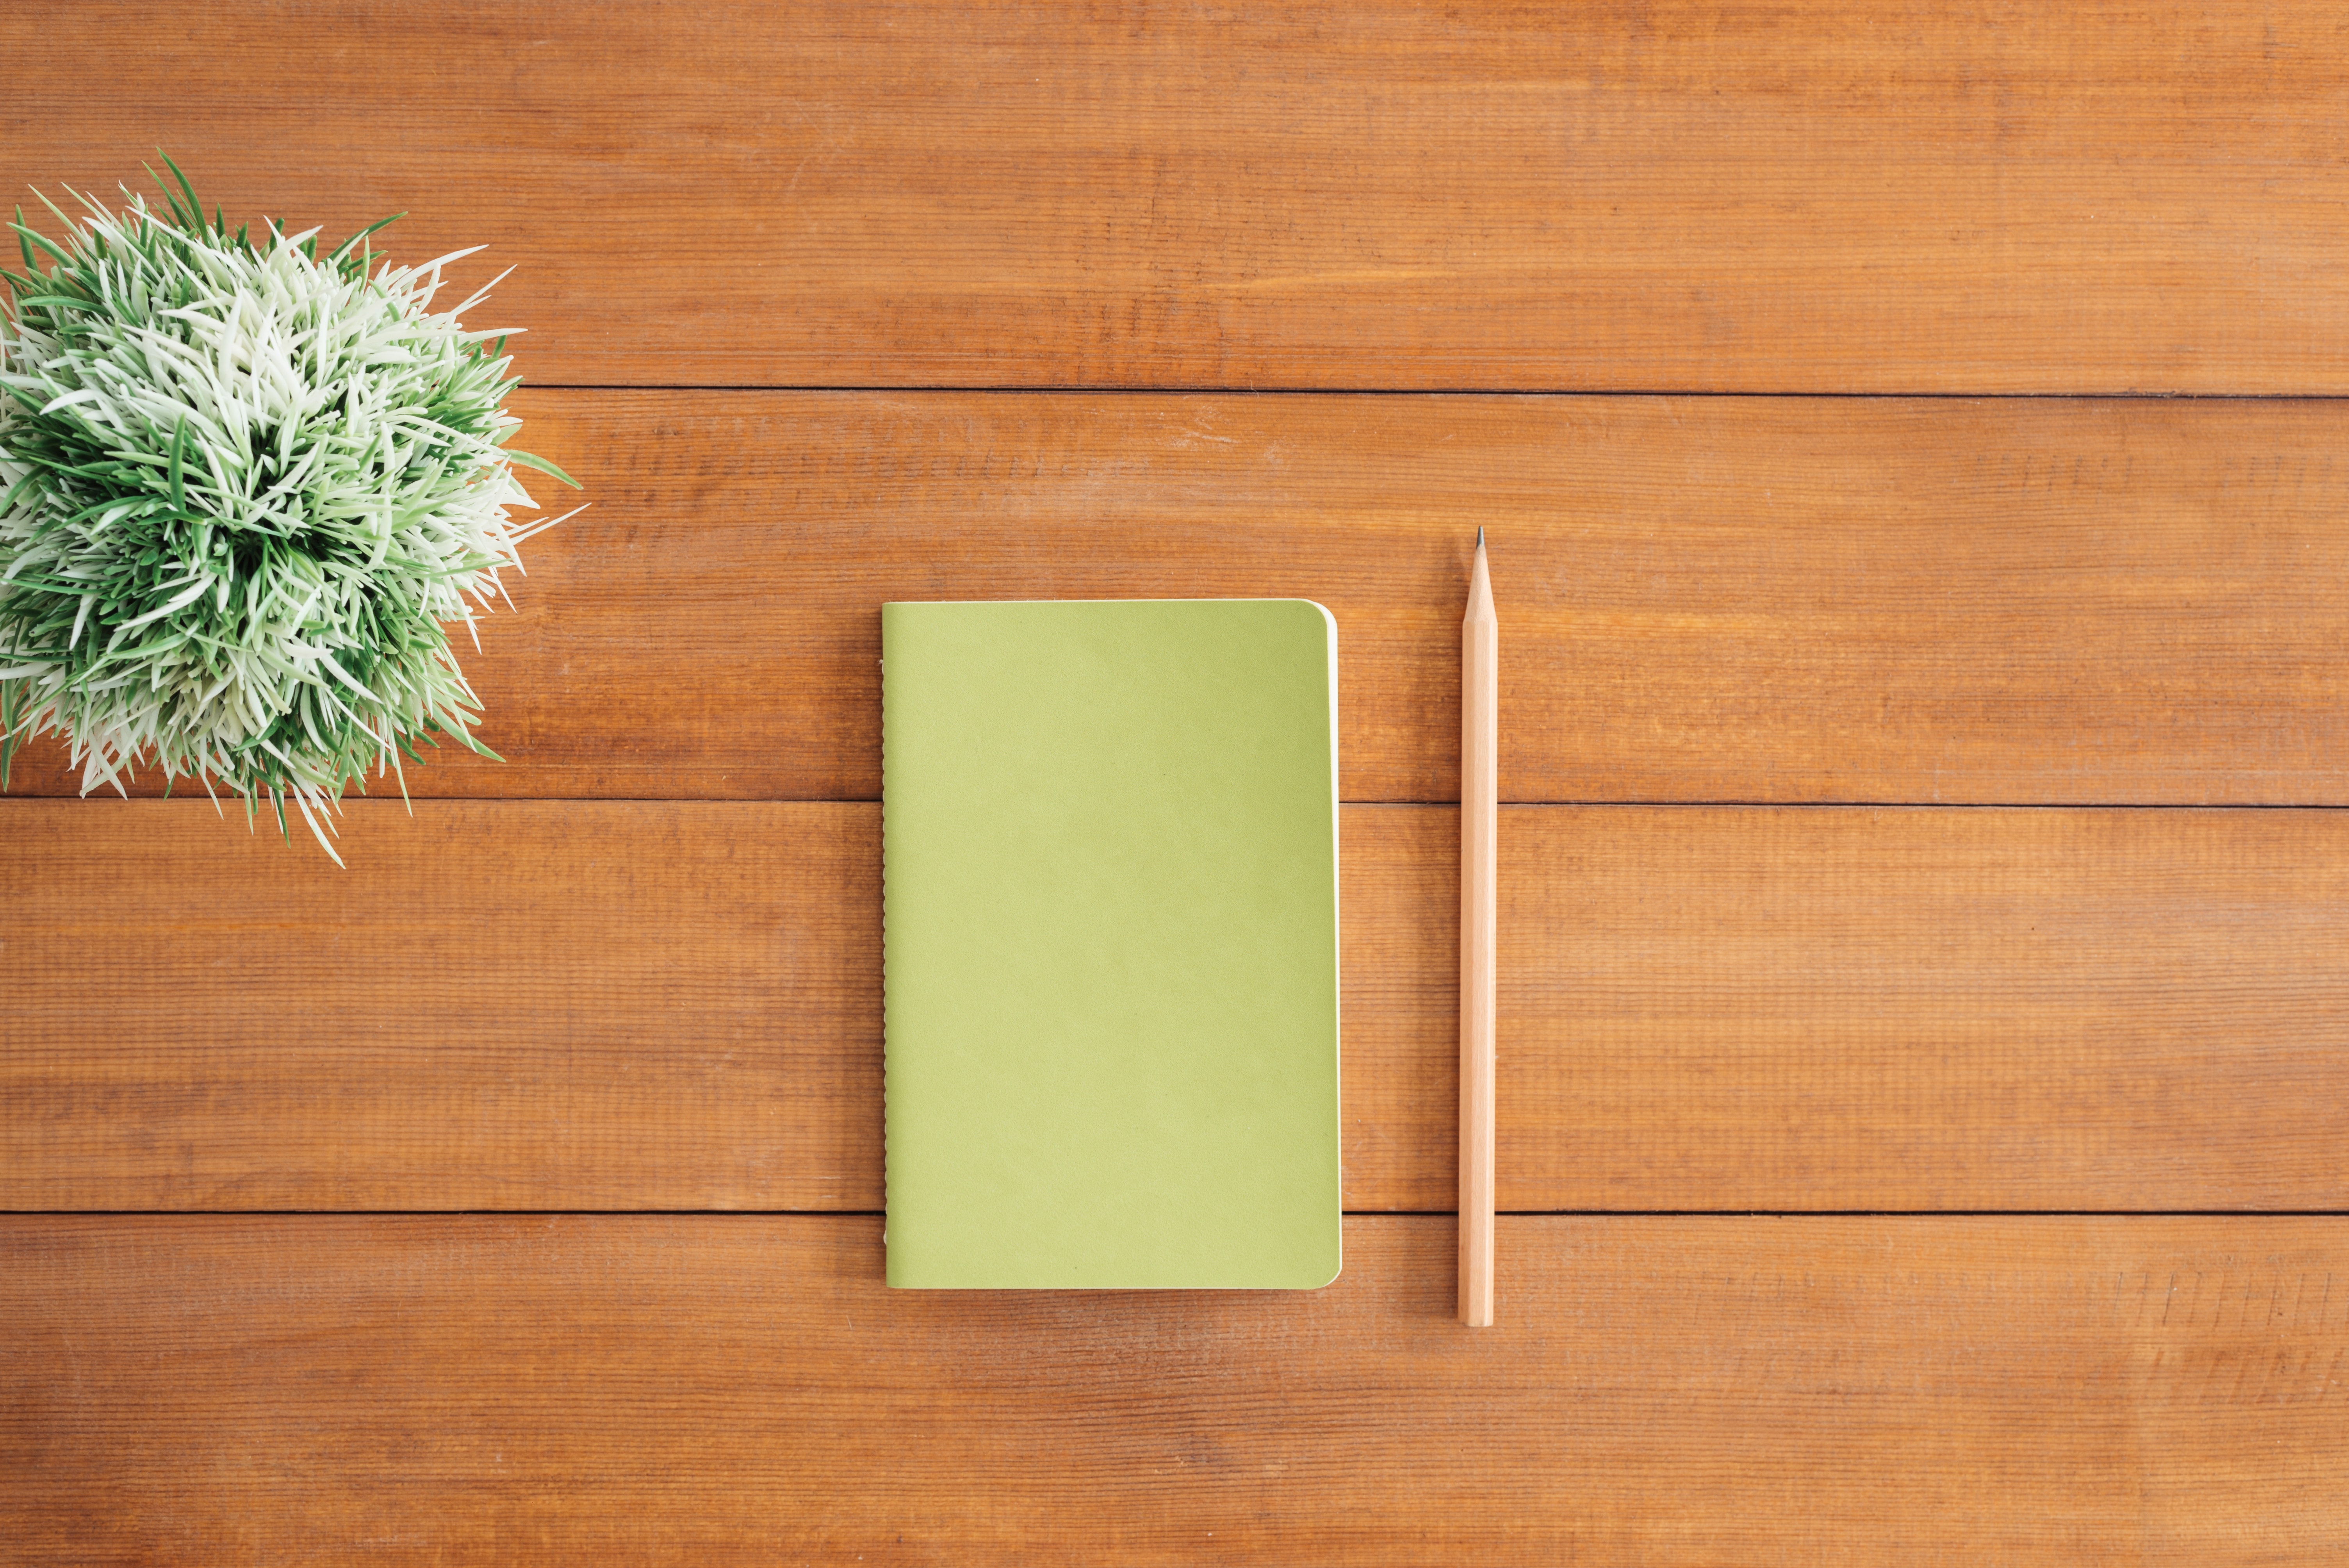
green, rectangle, plant, flowerpot, grass, wood, table